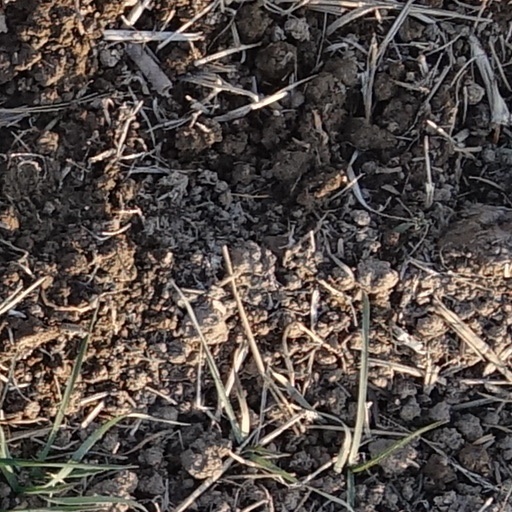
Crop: wheat